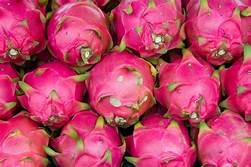
Label: Dragonfruit